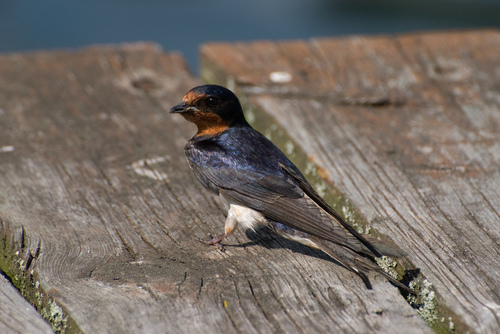
this bird has a metallic blue-black back and an orange throat whose color extends above the bill.
this bird is black, brown, and white in color with a small black beak and black eye rings.
this is a bird with a grey wing, blue back and a brown head.
this bird is a smaller bird with blackish grey wings and a blue hue to the wing feathers, it also has a reddish orange colored throat and face.
this bird has a black crown, a black back, and white thighs
this bird has wings that are black and has a yellow face
this particular bird has a belly that is black and gray and brown
this bird is blue with orange and has a very short beak.
a tiny blue and orange bird with a white leg and a short, pointy, black beak.
this bird has a pointed black bill, with a dark blue back.
Species: Cliff Swallow